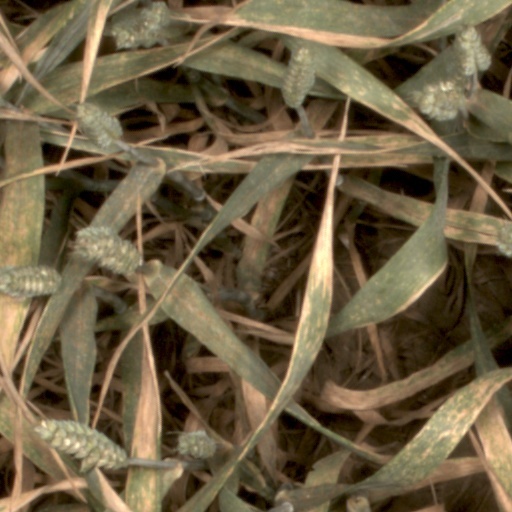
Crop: wheat